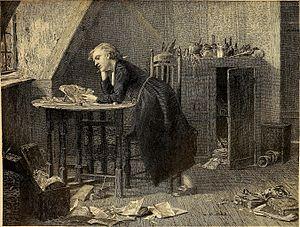
John Keats /dʒɒn ˈkiːts/, né à Londres le 31 octobre 1795 et mort à Rome le 23 février 1821, est un poète britannique considéré comme un romantique de la deuxième génération, celle de Lord Byron et de Percy Bysshe Shelley. Il commence à être publié en 1817, soit quatre années avant sa mort de la phtisie, à vingt-cinq ans.